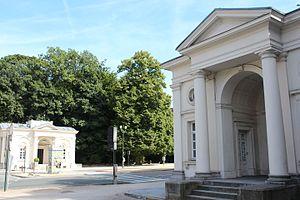
Ci-dessous, la liste exhaustive des voies du bois de la Cambre en région bruxelloise. Les voies carrossables sont en caractères gras.